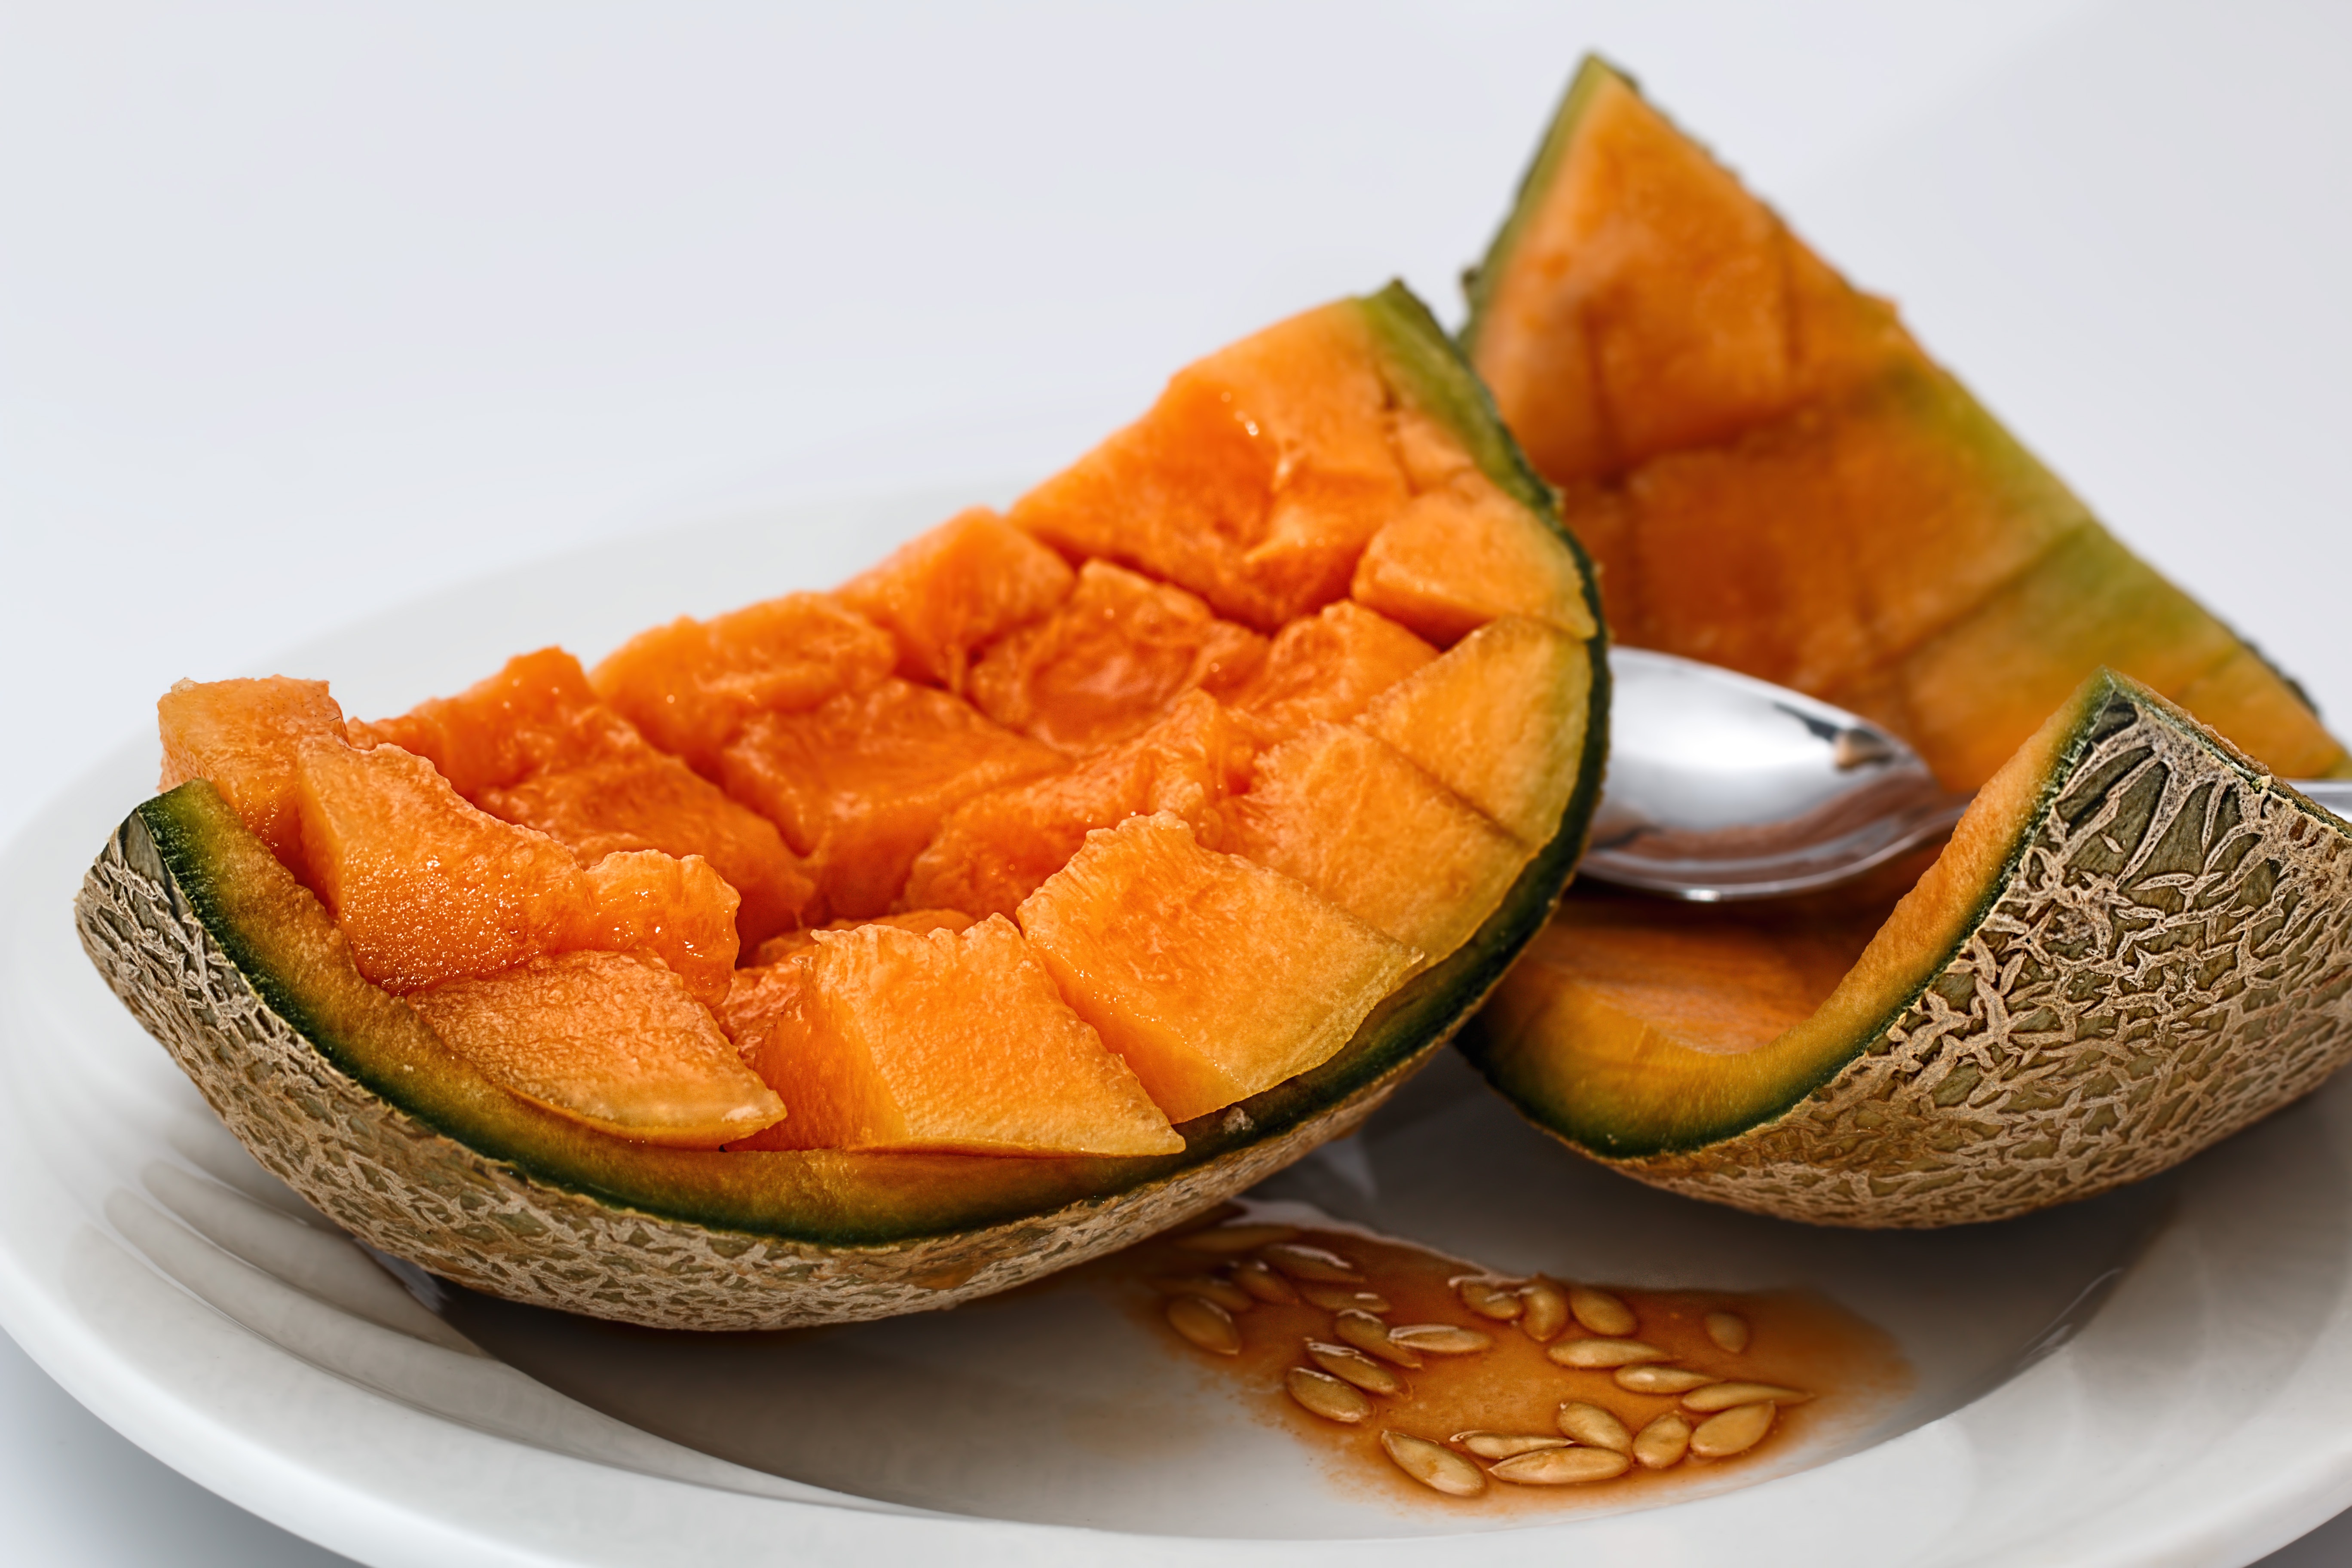
plant, fruit, sweet, ripe, dish, meal, food, produce, vegetable, fresh, breakfast, juicy, delicious, tropical fruit, calabaza, cantaloupe, melon, cucurbita, flowering plant, fruit salad, muskmelon, sweet melon, spanspek, land plant, cucumber gourd and melon family, rock melon, mush melon